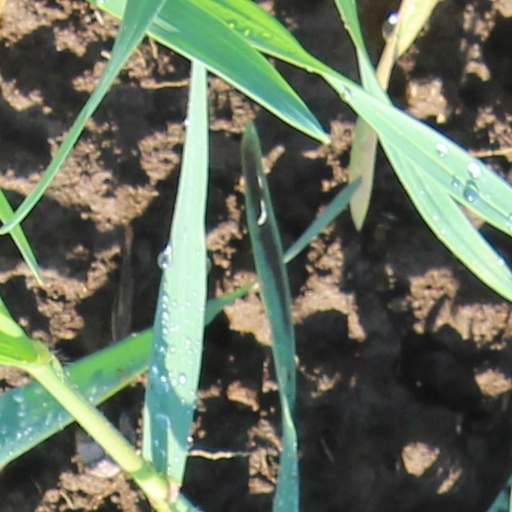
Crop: wheat